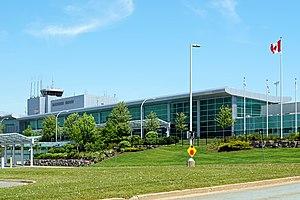
L'aéroport international Robert L. Stanfield d'Halifax, anciennement aéroport international d'Halifax, est un aéroport international du Canada qui dessert la région d'Halifax en Nouvelle-Écosse. Il dessert Halifax et la portion sud de la province. Il est nommé en honneur de Robert Stanfield, le dix-septième premier ministre de la Nouvelle-Écosse et ancien chef du Parti progressiste-conservateur du Canada.